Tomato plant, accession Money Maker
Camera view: vertical (180 deg); turntable rotation: 330 degrees
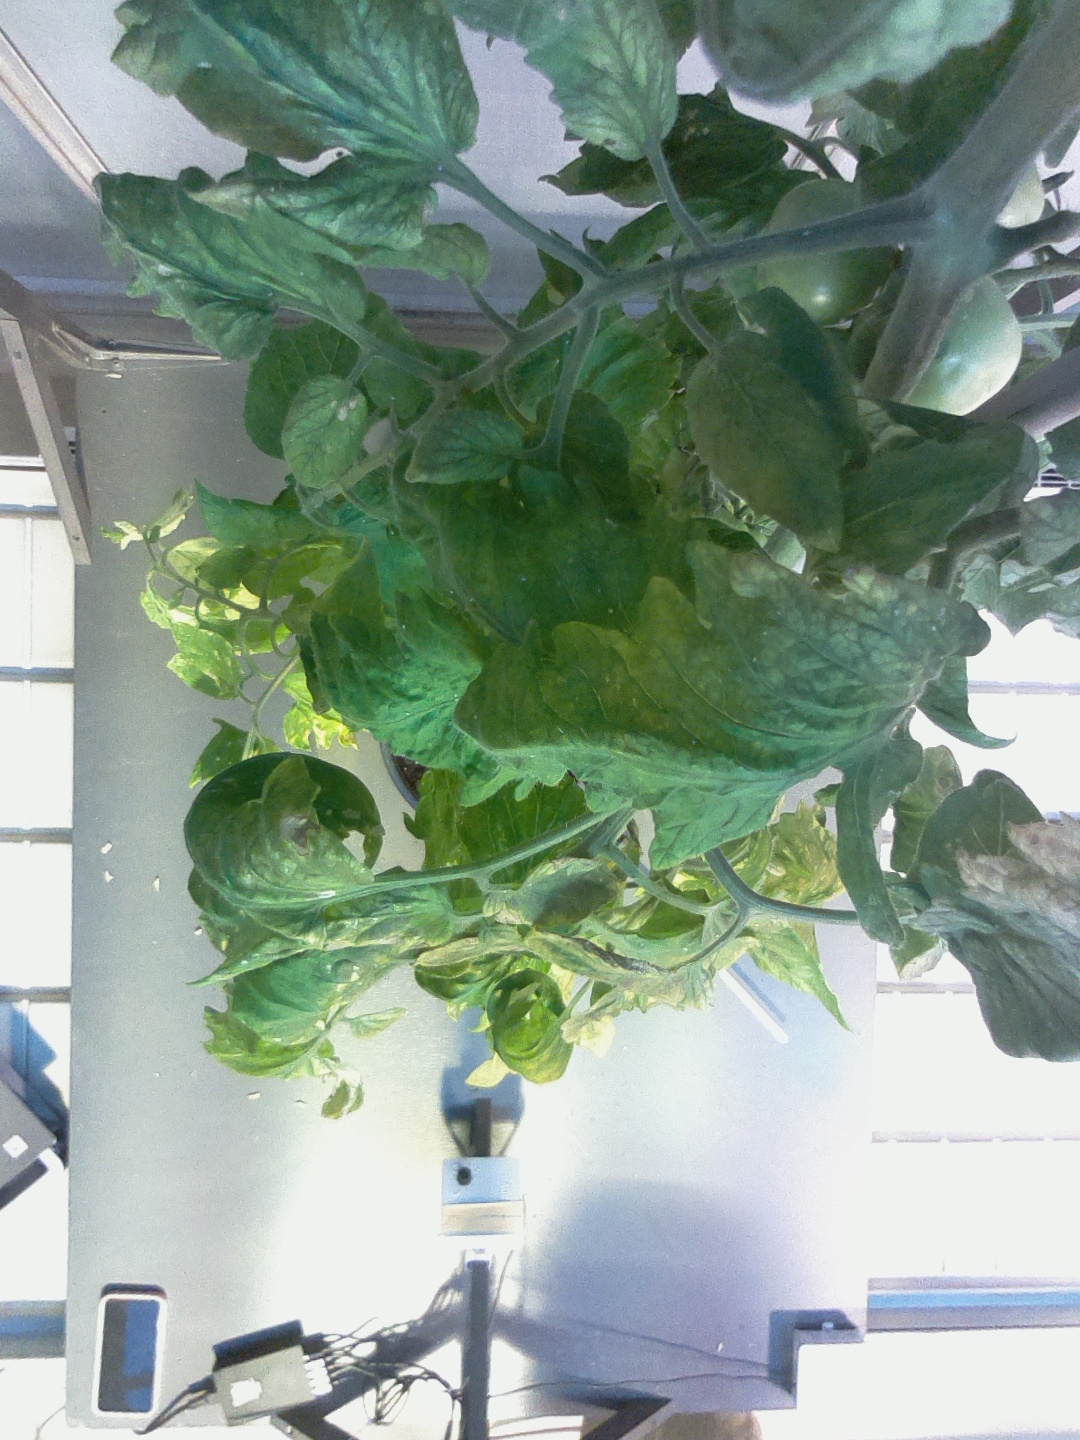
BBCH growth stage 77: 70%-80% of final fruit size